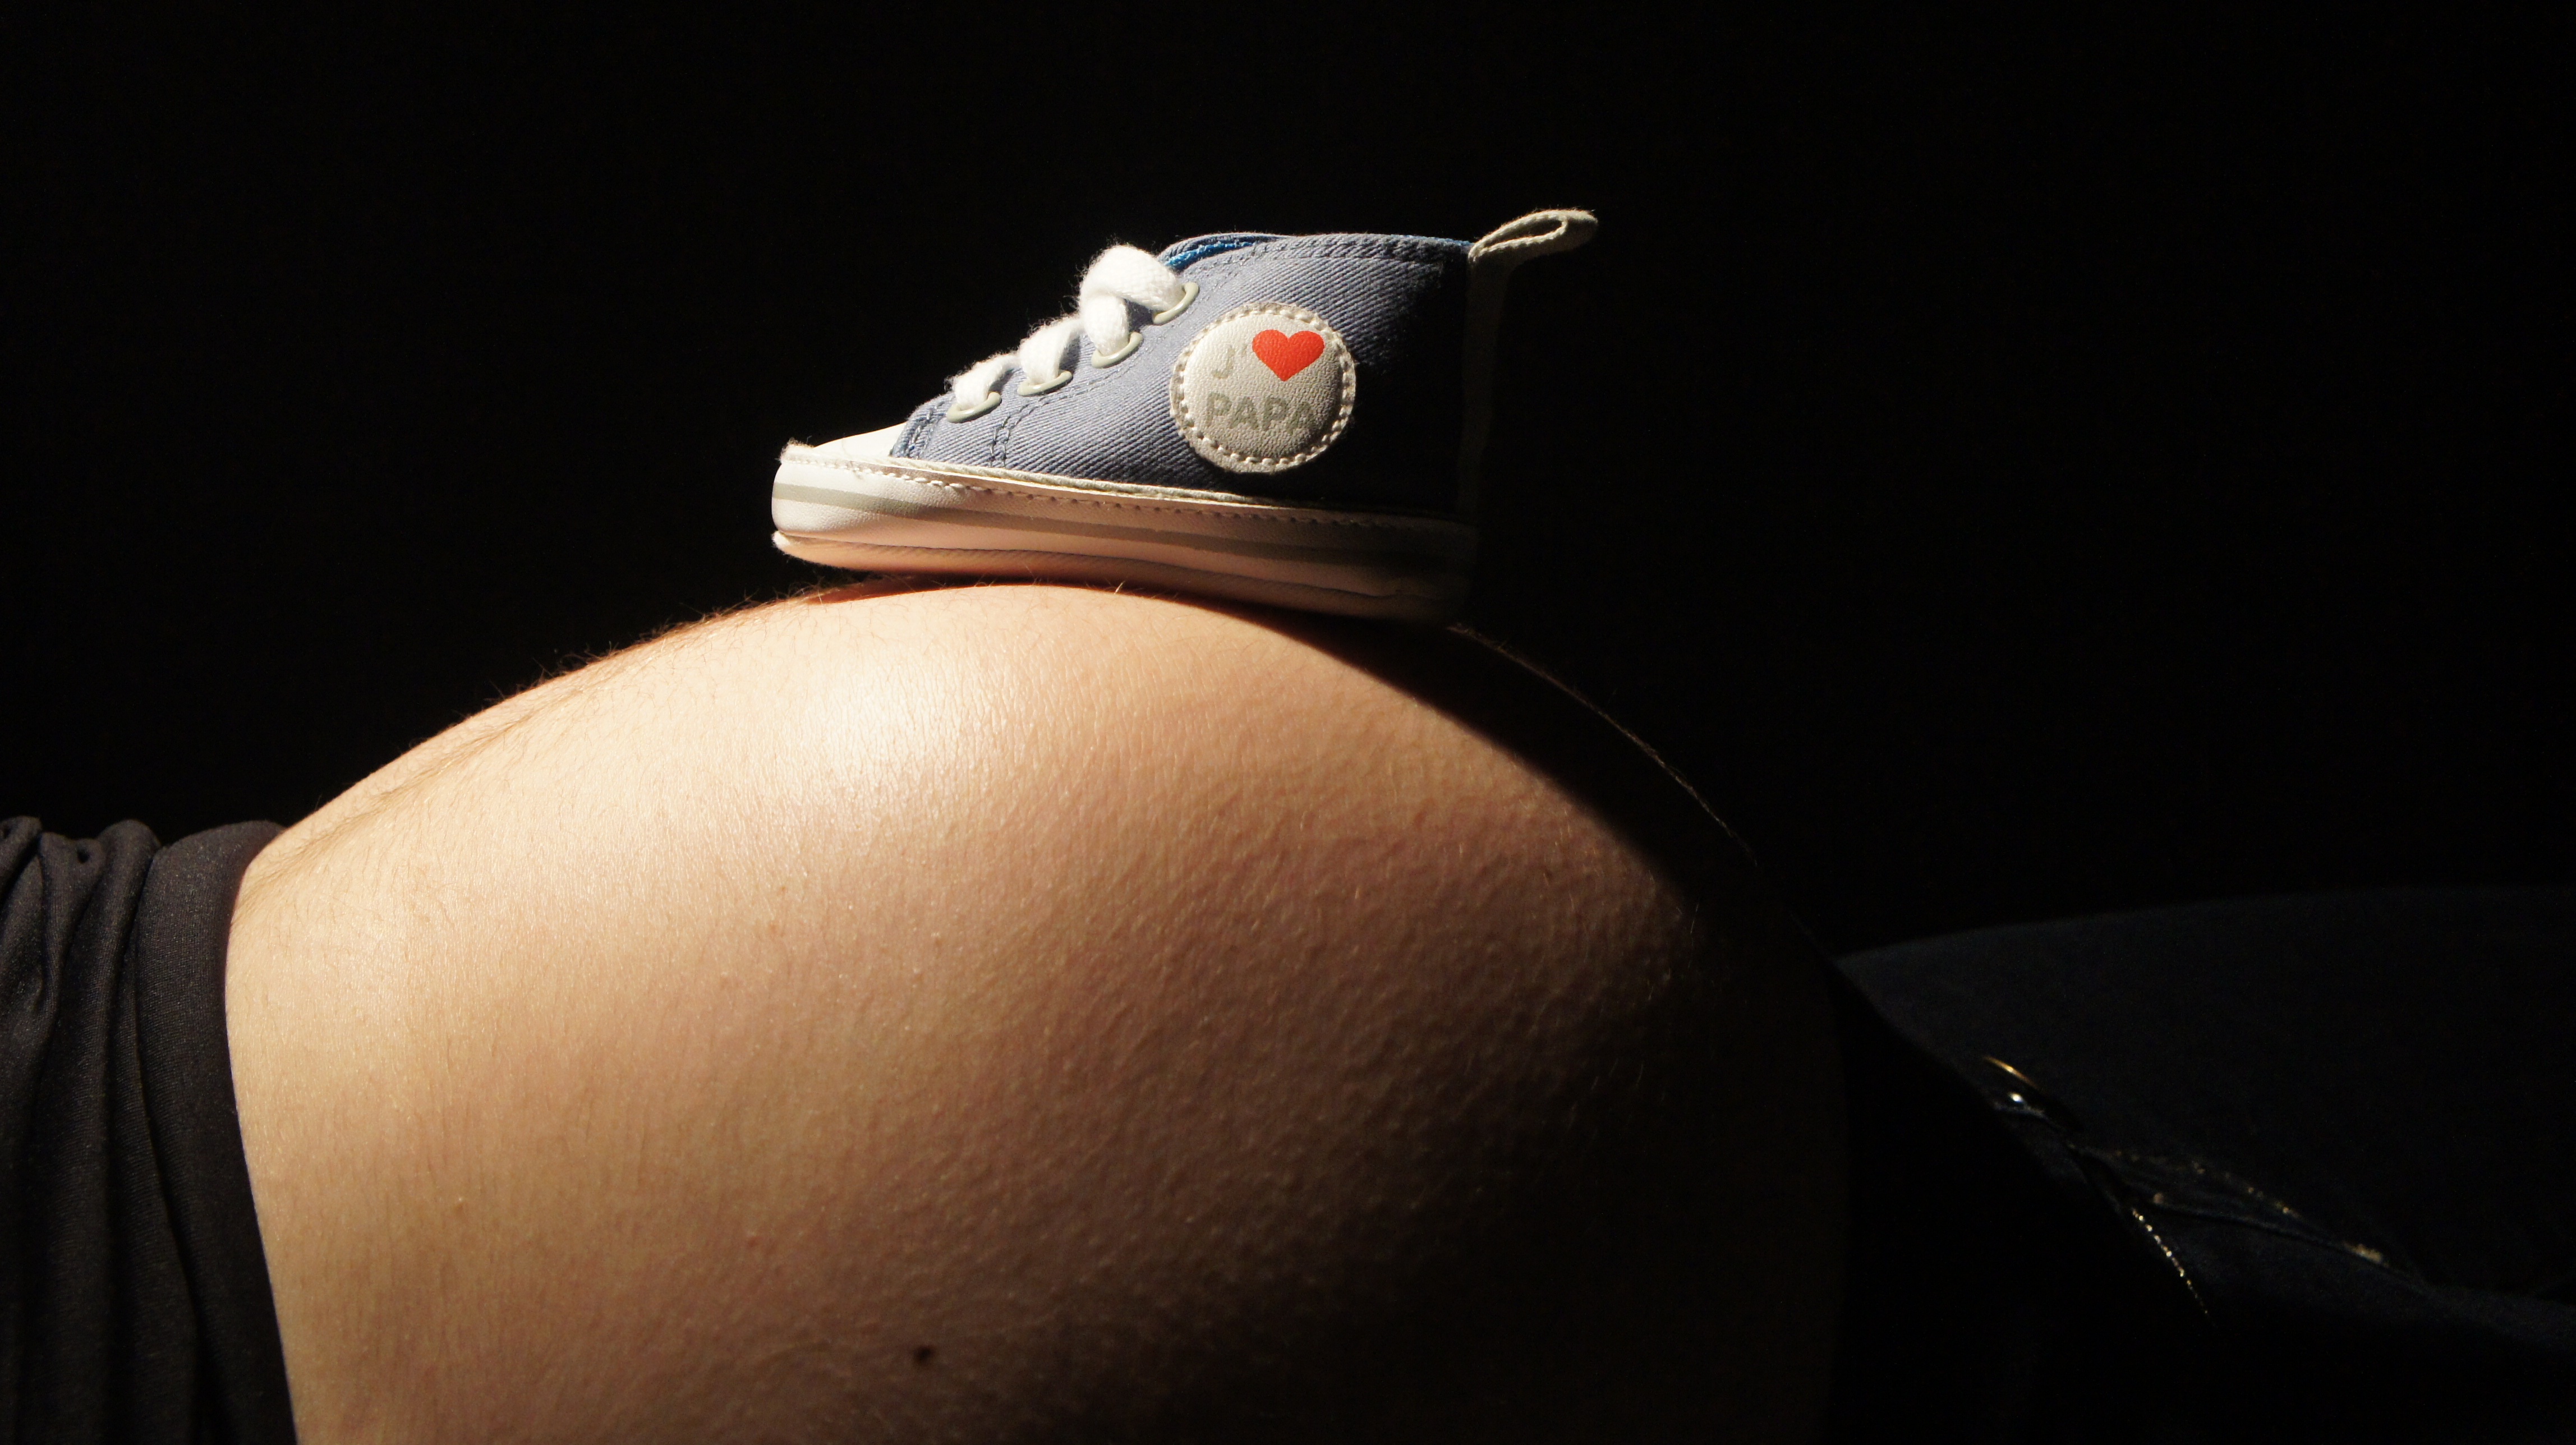
hand, shoe, photography, leg, finger, speaker, black, close up, human body, glasses, belly, papa, sense